Maister (gamer)

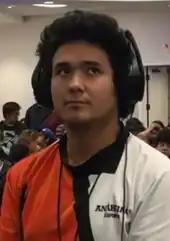

"Super Smash Bros. Ultimate" was released in December 2018. Maister did not travel to many tournaments in the first six months after the game's release. He placed third at a minor tournament in March 2019, Full Bloom 5, before securing his first win in "Ultimate" at Combo Breaker 2019, for a second consecutive Combo Breaker title. These results were not enough for Maister to secure a spot in the inaugural Panda Global Rankings Ultimate (PGRU), which covered the first half of 2019. In July, Maister announced that he had left Sinai Village, and later that month announced that he had been sponsored by the esports team of Anáhuac University. Under the arrangement, the university would gave Maister a scholarship as well as money for travel to "Smash" events.